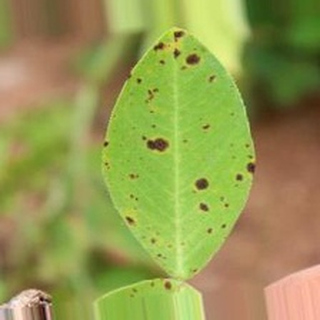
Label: groundnut_late_leaf_spot